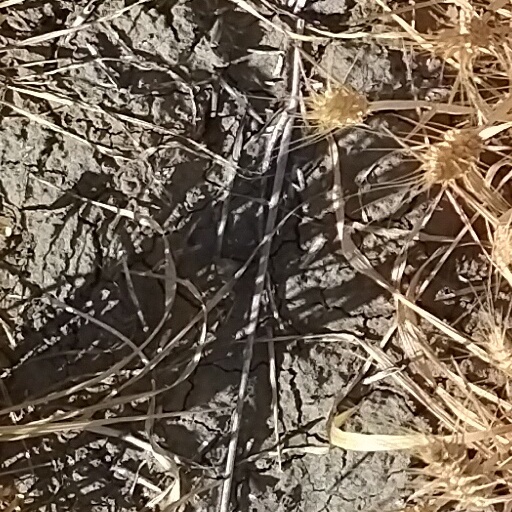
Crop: wheat